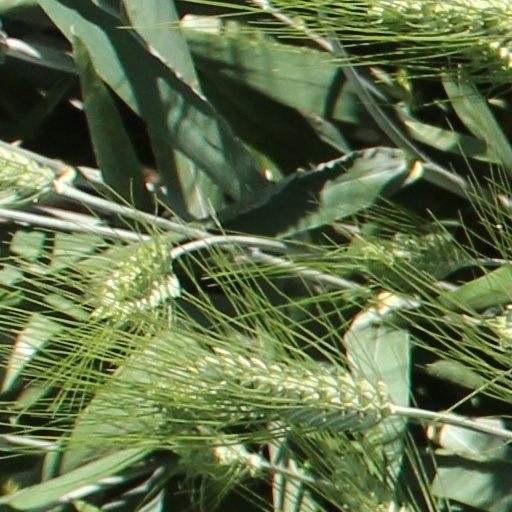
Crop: wheat